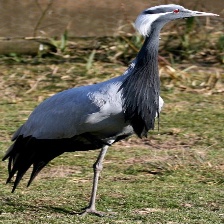
Species: DEMOISELLE CRANE
Scientific name: GRUS VIRGO
ImageNet parent category: crane